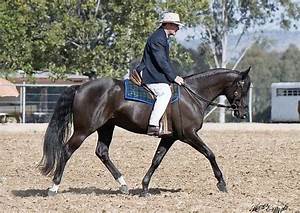
Label: cavallo